Helena Argyre

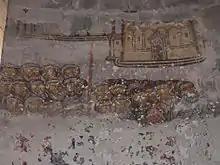
A fresco from Oshki, probably depicting the marriage of Bagrat and Helena at Bana.

Mariam returned to Georgia with the bride and the high imperial dignity of "curopalates" for his son. The marriage was celebrated at the cathedral of Bana, one of the principal royal churches of the Georgian Bagratids, which had also served as a venue for the coronation of Bagrat IV in 1027. The marriage is probably the subject of the 1036 fresco from the Oshki monastery, depicting a royal event at Bana.